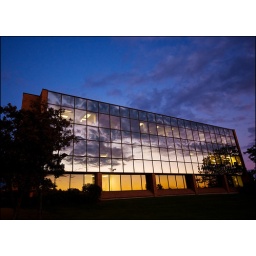
Sunset and a glass office building somewhere in Mississauga, Canada.